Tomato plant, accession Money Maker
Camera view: bottom (45 deg); turntable rotation: 180 degrees
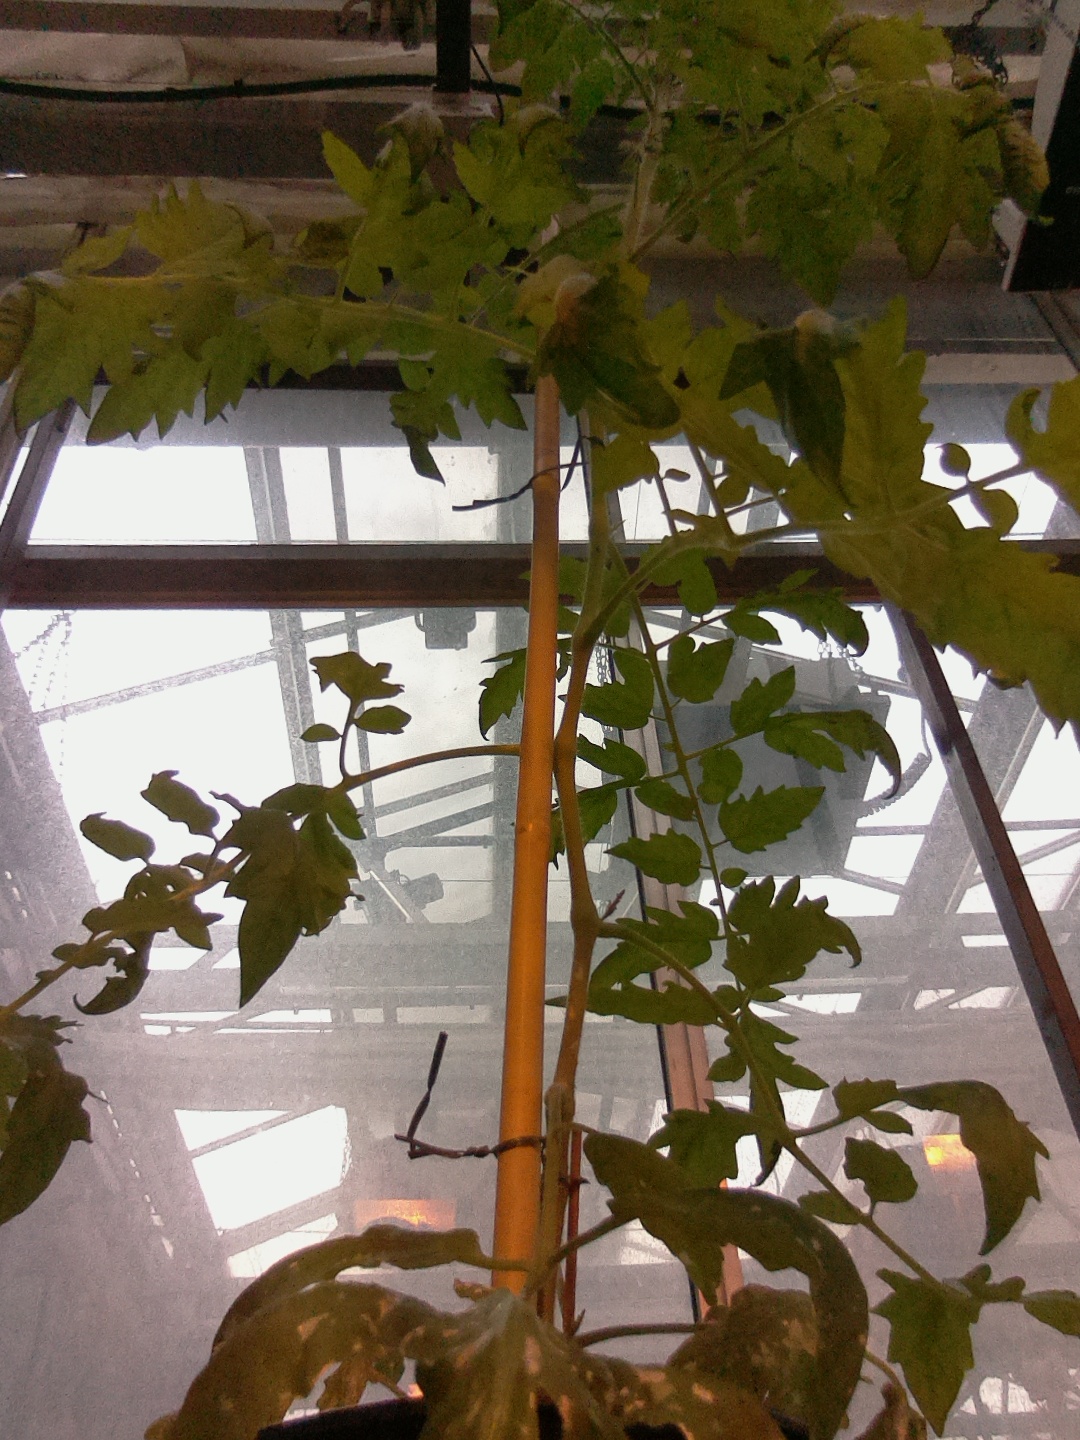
BBCH growth stage 65: Full flowering, 50%-60% of flowers open, first petals falling